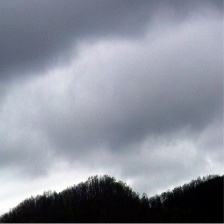
Cloud type: Nimbostratus